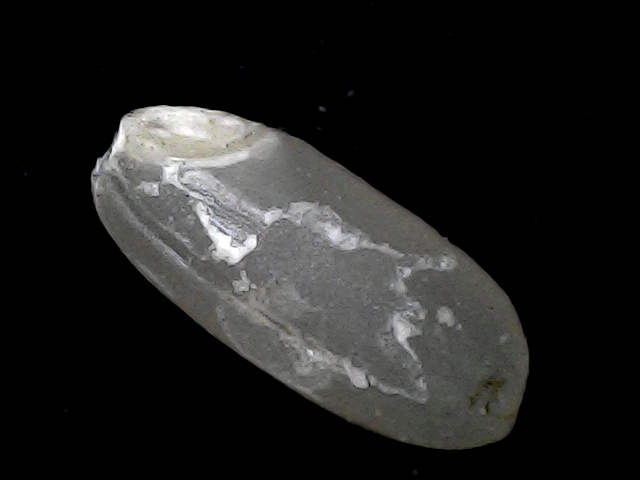
Rice variety: BD52